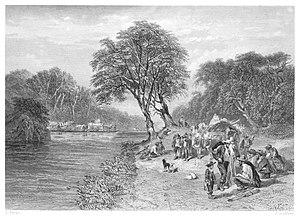
La loi sur les pièces de monnaie de 1853, également appelée Coinage Act de 1853, est une loi adoptée par le Congrès des États-Unis qui a réduit la teneur en argent des pièces d'argent de 5 cents, de 10 cents, et d'un quart de dollar et d'un demi-dollar et autorise une pièce d'or de 3 dollars. Bien que visant à stabiliser la pénurie d'argent du pays, elle a en fait poussé les États-Unis à abandonner complètement le bimétallisme et à adopter l'étalon-or.